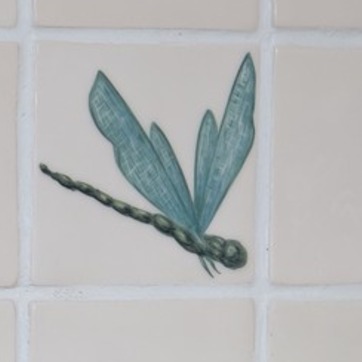
Material: tile